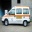
Label: ambulance